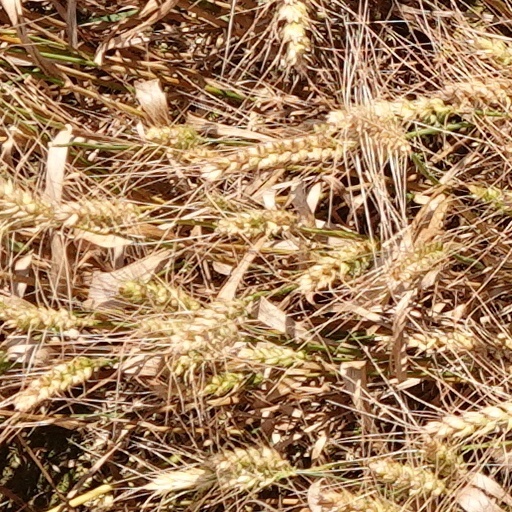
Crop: wheat